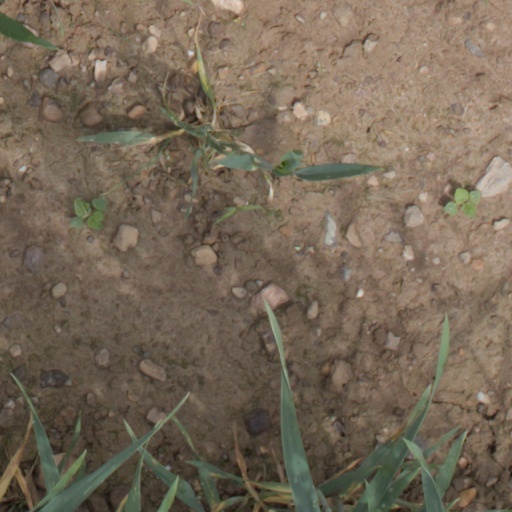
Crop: wheat